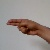
The image shows a hand gesture representing the letter 'H' in Indian Sign Language.